Vampires (Chill)

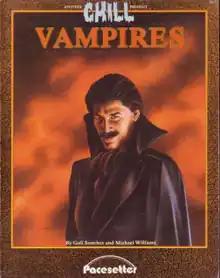
Cover of Pacesetter edition, artwork by Susan Collins 1985

Vampires is a supplement published by Pacesetter Ltd in 1985 for the horror role-playing game "Chill".